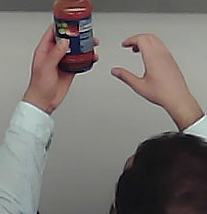
Product: barilla_pomodoro